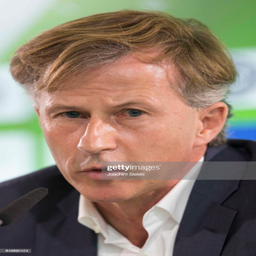
coach speaks to the media during a press conference .